Barry Molloy

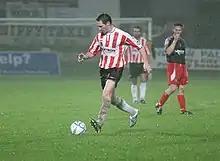
Barry Molloy (centre)

Barry Molloy (born 28 November 1983) is an Irish retired footballer who played for Drogheda United, Derry City, Crusaders and Finn Harps. He began his career as a youth player at Derby County.